King Combs

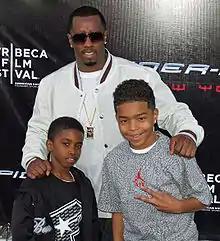
Combs (left) with his father Sean Combs and brother Justin at the "Spider-Man 3" premiere, 2007

Christian Casey Combs was born on April 1, 1998, in New York City, New York, as the first biological child of rapper Sean Combs and model Kim Porter. He has six siblings, including an older half-brother, Quincy. Combs has described himself as having a close relationship with his father, having shown support during his sexual assault trial, and having issued a joint statement of support along with five of his siblings in October 2024. In November of that year, Combs announced he would be taking control of his father's Instagram account in order to highlight his accomplishments. Following the verdict of his father's criminal trial, where he was acquitted of racketeering and sex trafficking, Combs expressed relief, commenting that he would "hug [his] pops".